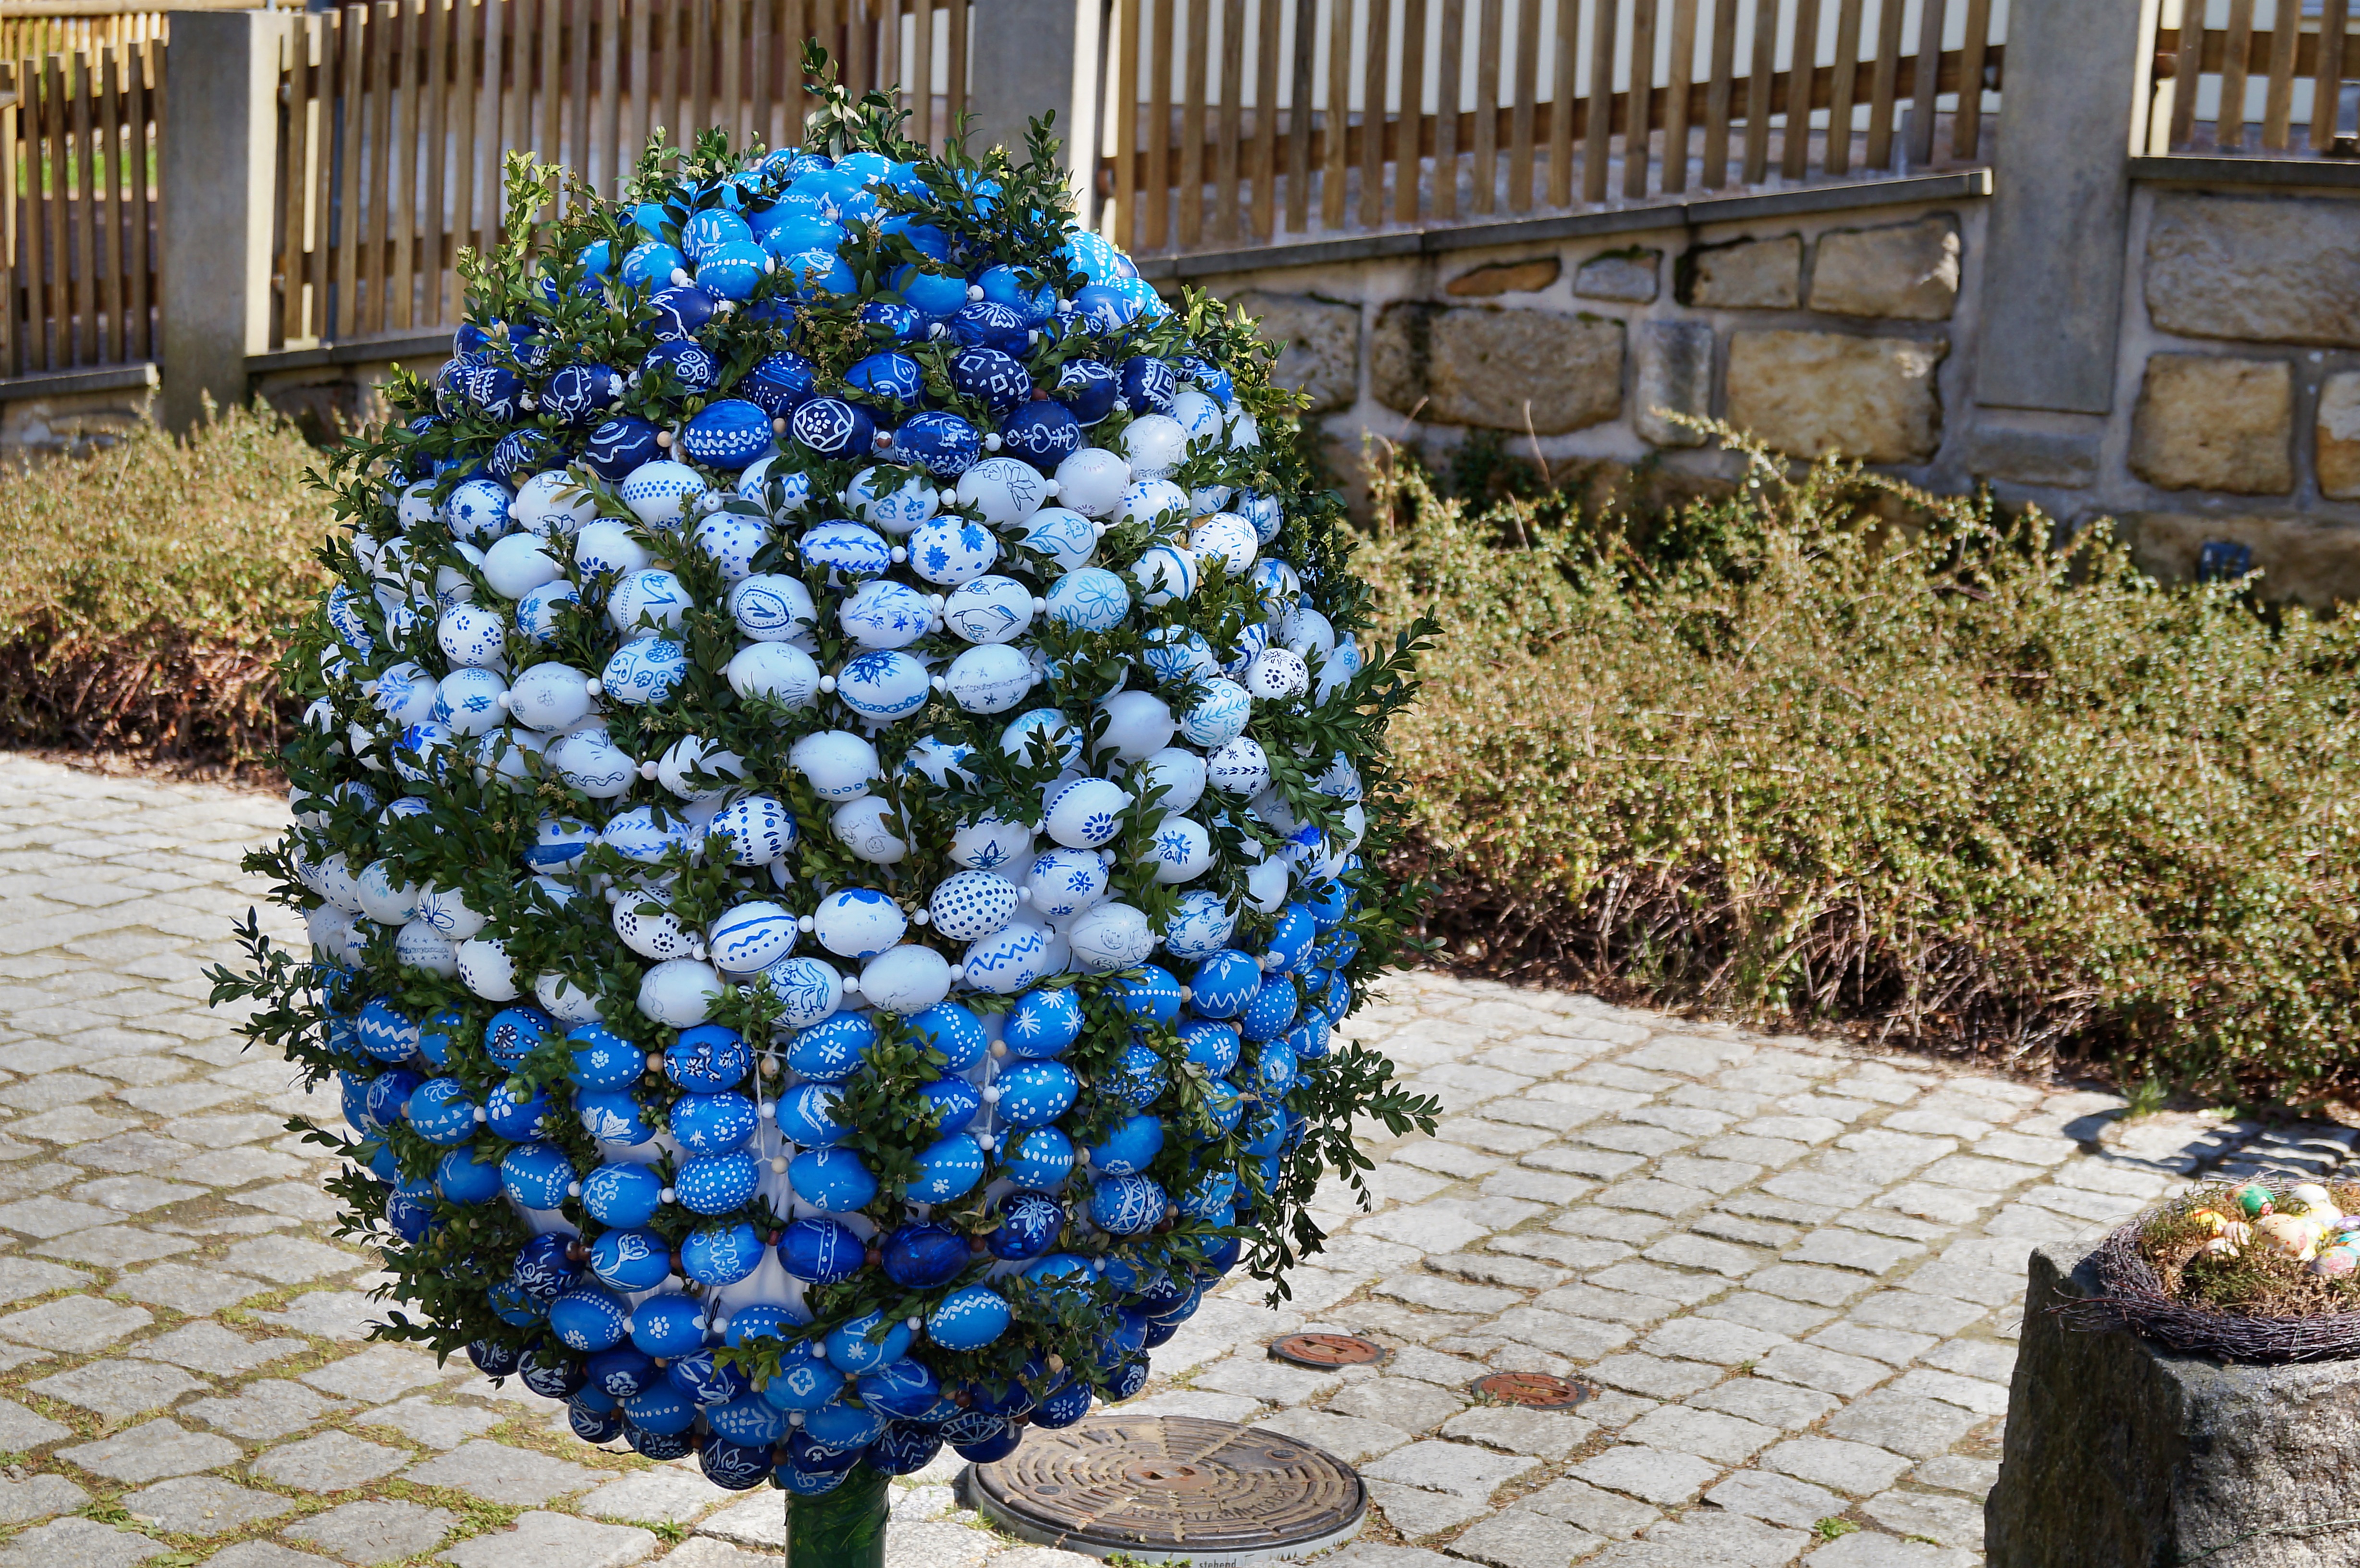
plant, flower, botany, colorful, garden, flora, painting, ornament, shrub, easter, yard, floristry, easter bunny, easter eggs, tinker, flowering plant, hand painted, floral design, easter theme, land plant, flower arranging, easter celebration